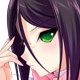
Portrait style: Anime Portrait